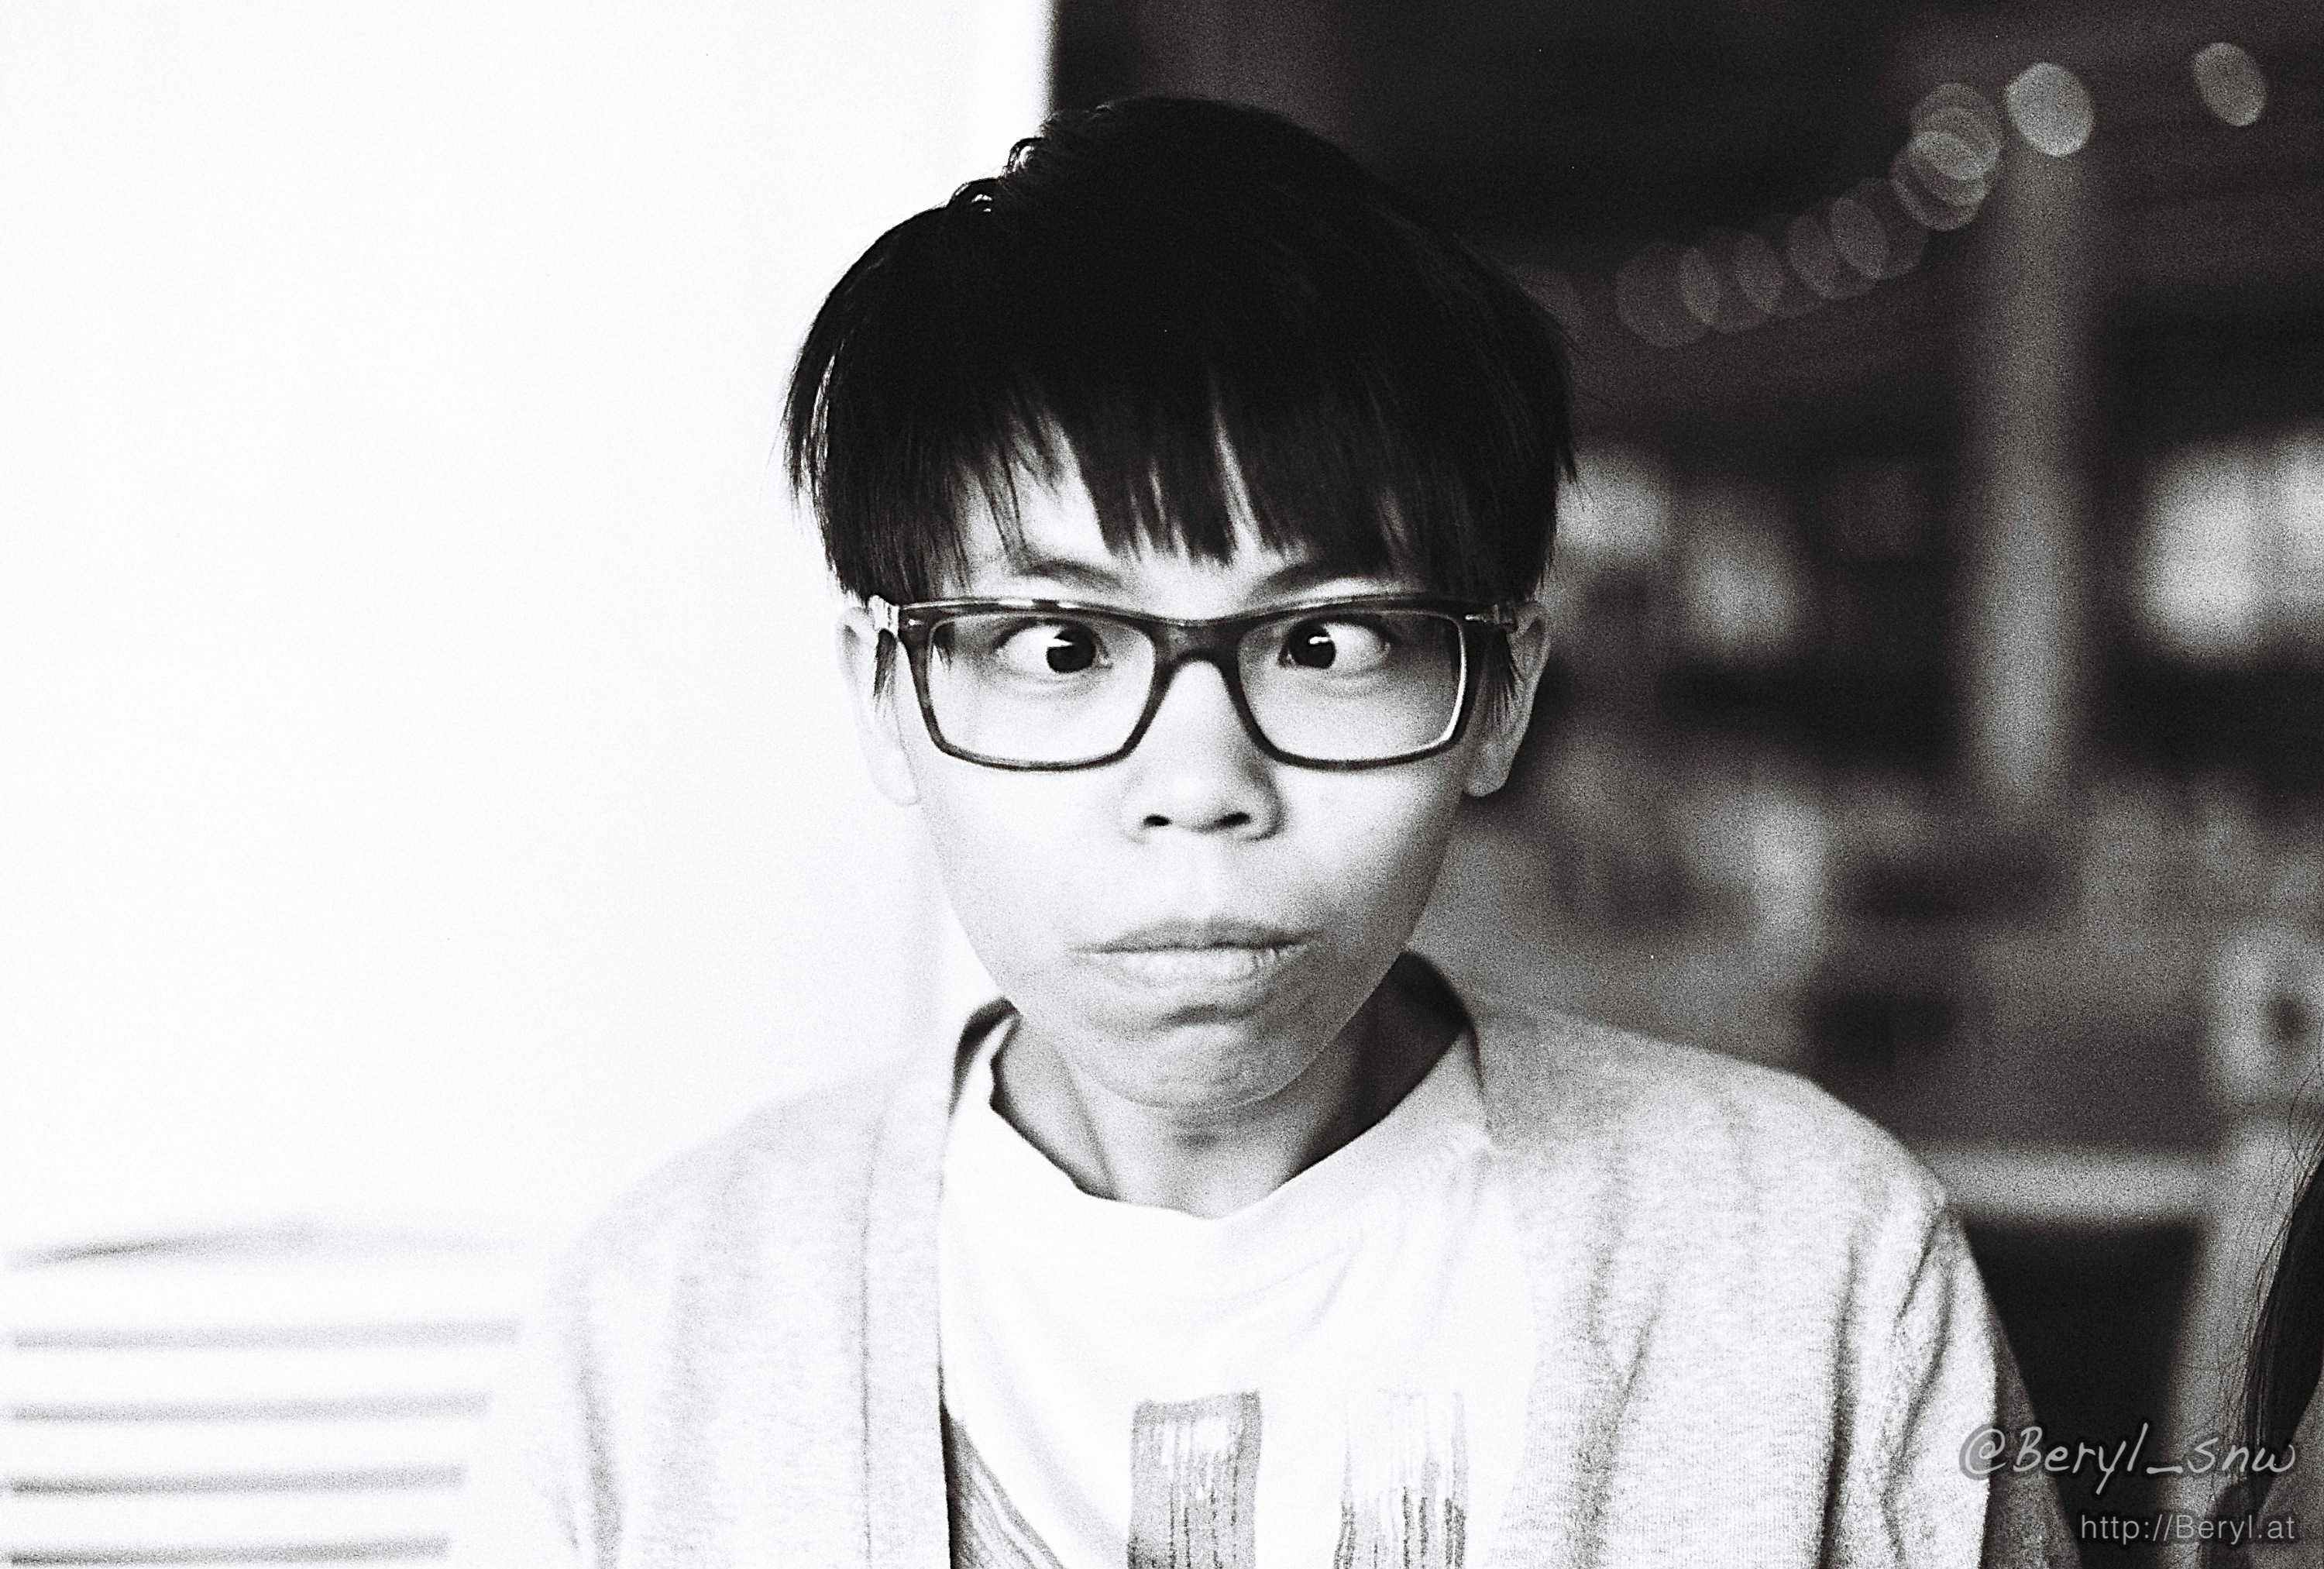
person, black and white, people, girl, white, film, male, portrait, nikon, monochrome, hairstyle, bw, blackandwhite, face, 50mm, f14, cool, eye, glasses, eyewear, nikkor, teenage, teen, 400, fm2, macophoto, monochrome photography, vision care